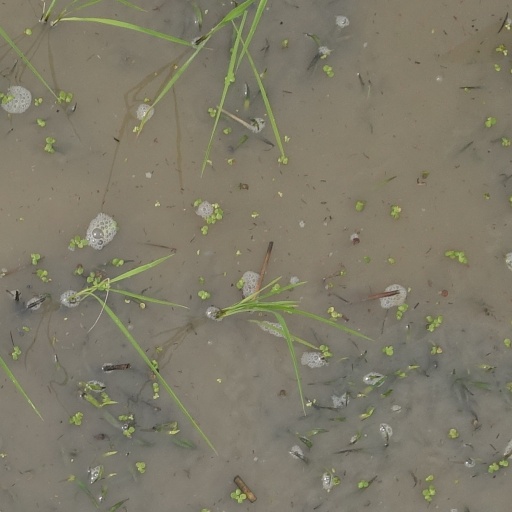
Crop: rice